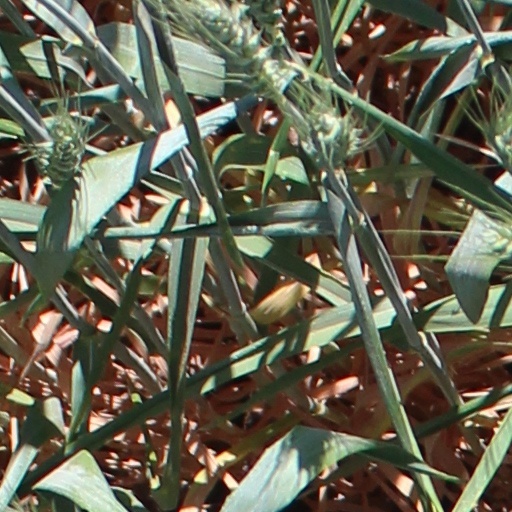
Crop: wheat